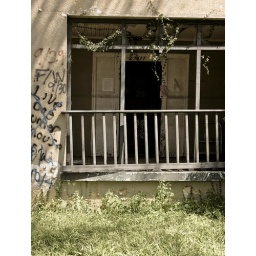
Live dog under house - Broadmoor - New Orleans, Louisiana. Help BIA find this propery owner (bank owned property)